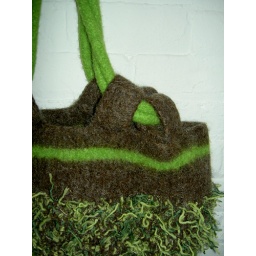
My big green knitting bag - knit in lamb's pride and squiggle.